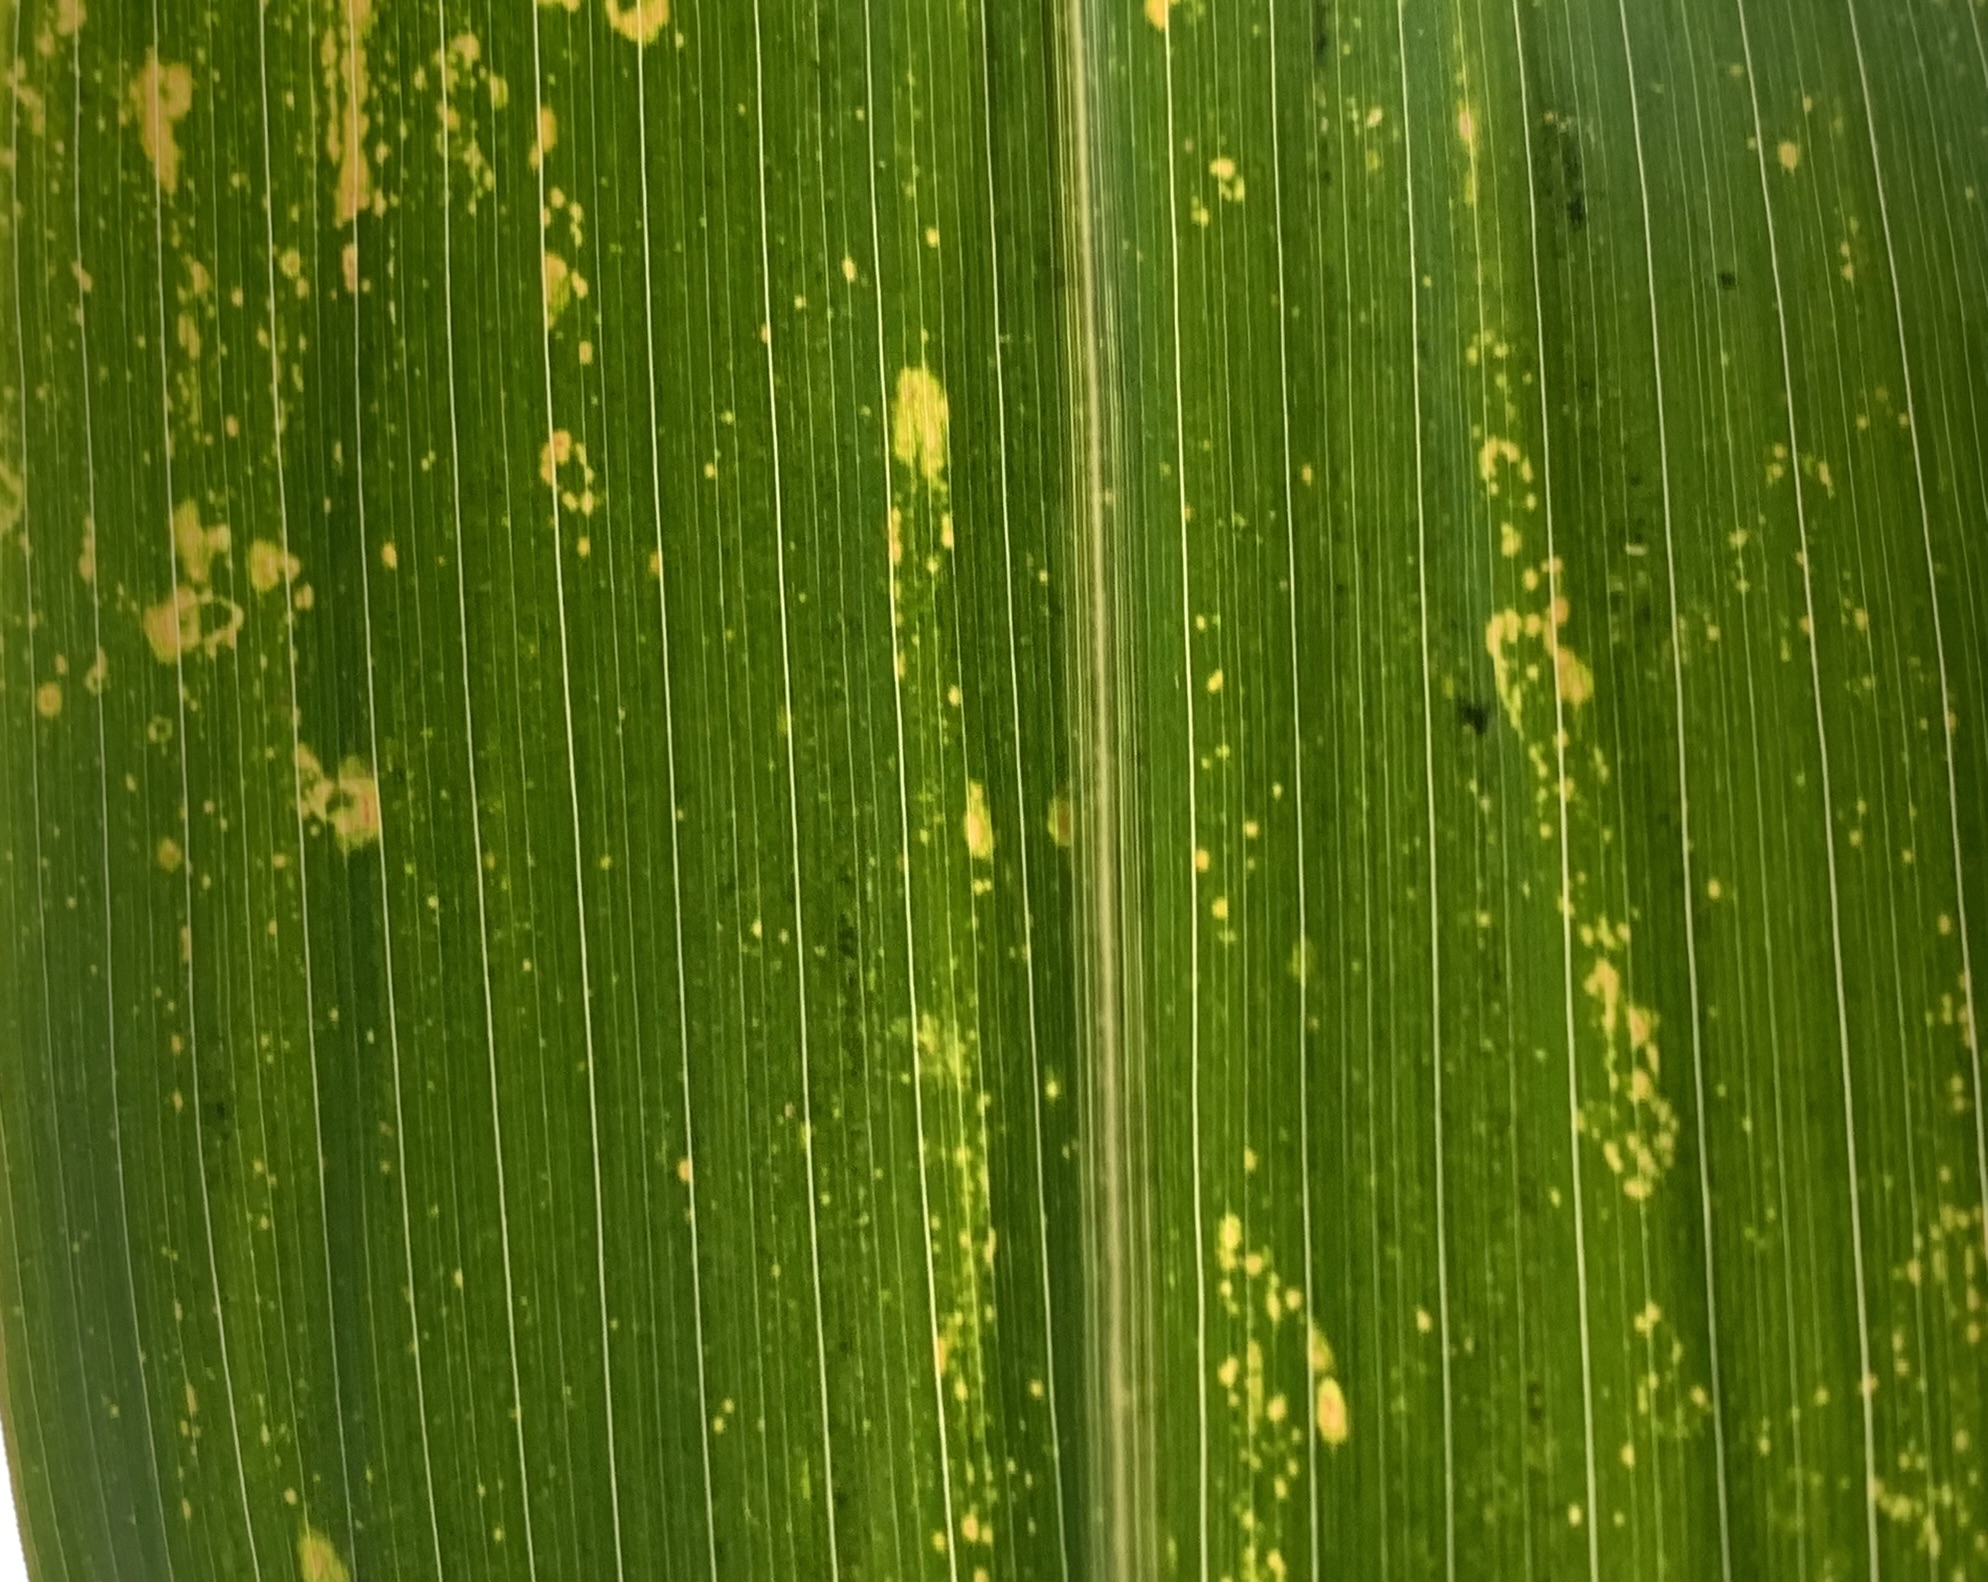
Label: MLN